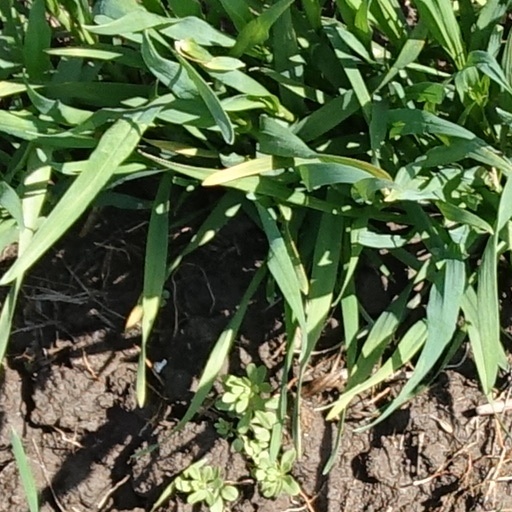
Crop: wheat